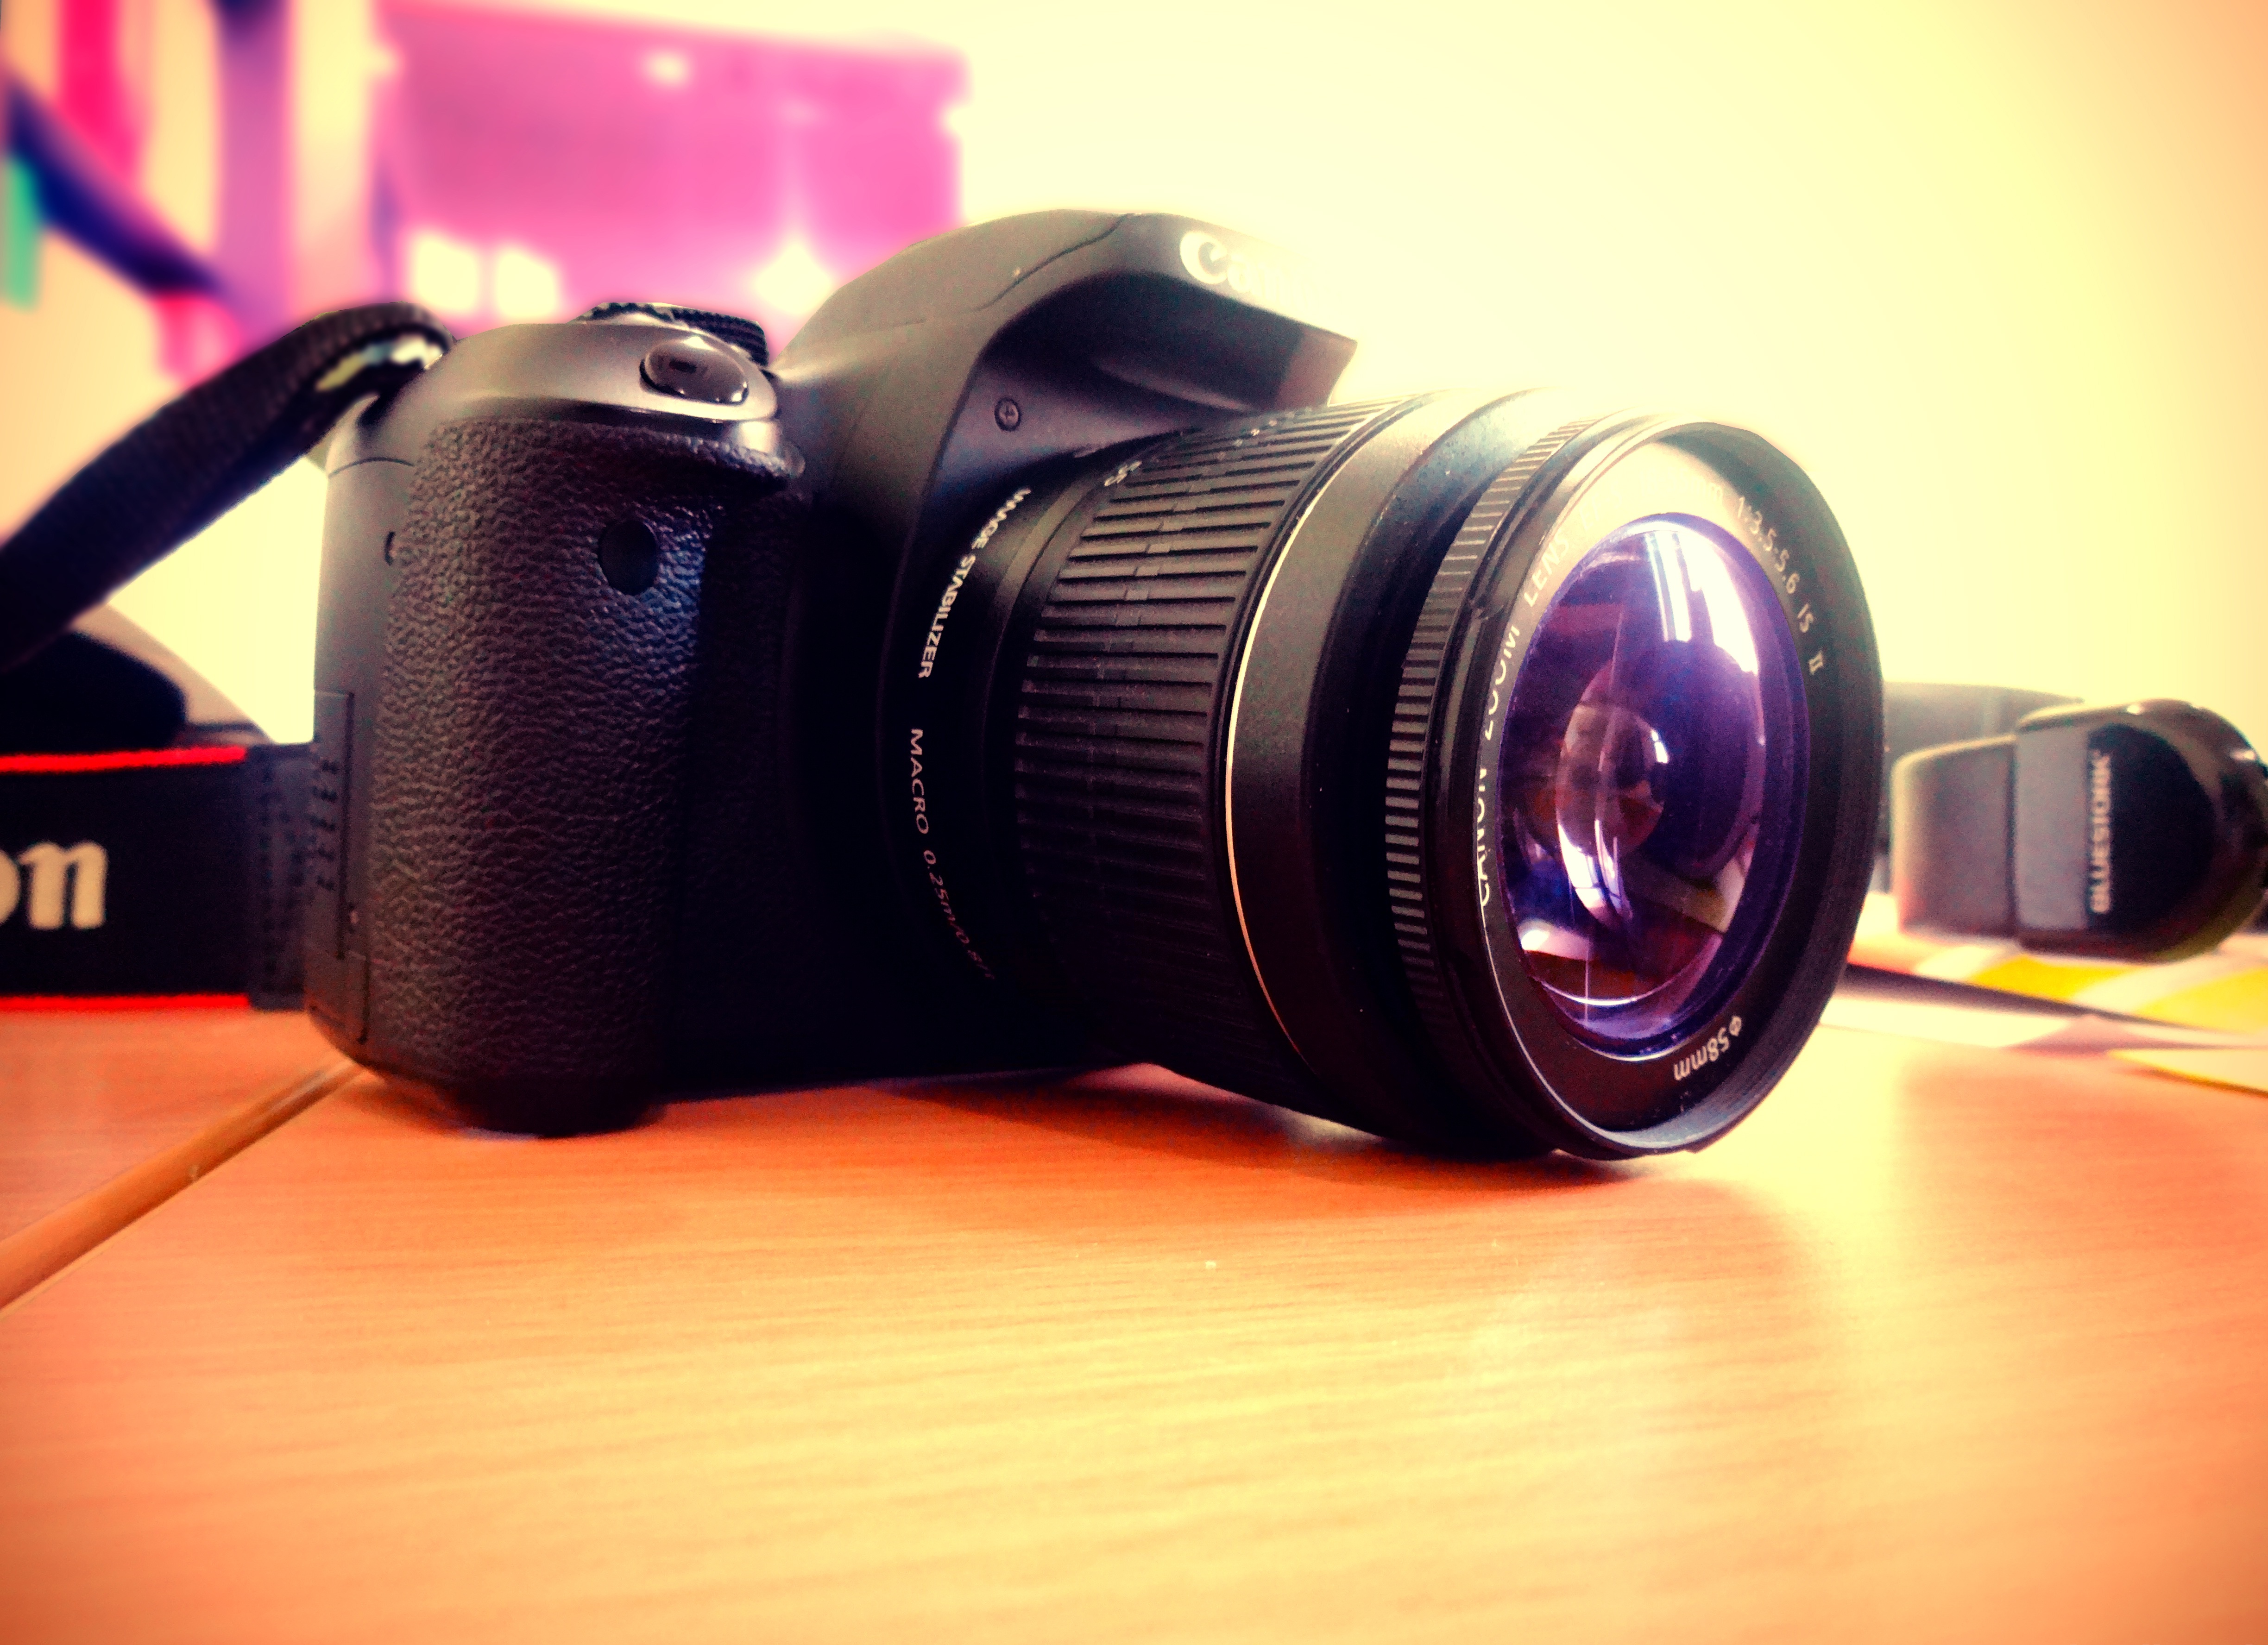
light, camera, photography, photographer, color, canon, gadget, device, reflex camera, digital camera, picture, digital, camera lens, digital slr, single lens reflex camera, cameras optics